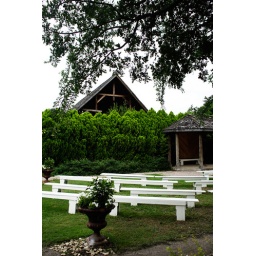
The inside of the wedding garden is beautiful and full of roses along the back wall in May.